1000 km Buenos Aires

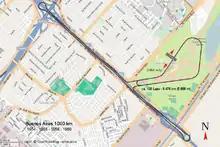
Circuit Callejero - Buenos Aires 1000km (1954)

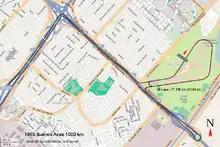
Circuit Callejero - Buenos Aires 1000km (1955)

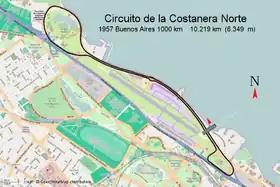
Circuit Costanera Norte - Buenos Aires 1000 km (1957)

The 1000 km Buenos Aires was an endurance sports car and stock car event held in Buenos Aires, Argentina. The race mostly run on the Autódromo Oscar Alfredo Gálvez, although it ran on the Costanera circuit in 1957. Besides a single race in Caracas, Venezuela, it was the only annual South American race in the history of the World Sportscar Championship.